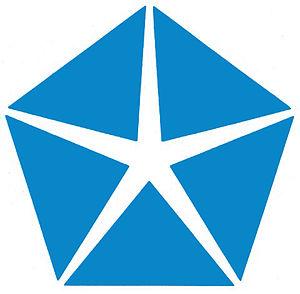
Chrysler Europe était la division européenne du constructeur américain d'automobiles Chrysler Corporation. Il a été formé à partir du rachat et de la fusion des constructeurs français Simca, anglais Rootes et espagnol Barreiros SA. La division Chrysler Europe fut opérationnelle entre 1967 et 1979.
Chrysler Australia Ltd, actuellement FCA Australie est la filiale australienne du groupe italo-américain d'automobiles FCA US, lui-même filiale du constructeur italien Fiat.
Chrysler Canada Incorporated, actuellement FCA Canada est la filiale canadienne du groupe italo-américain d'automobiles FCA US, lui-même filiale du constructeur italien Fiat.